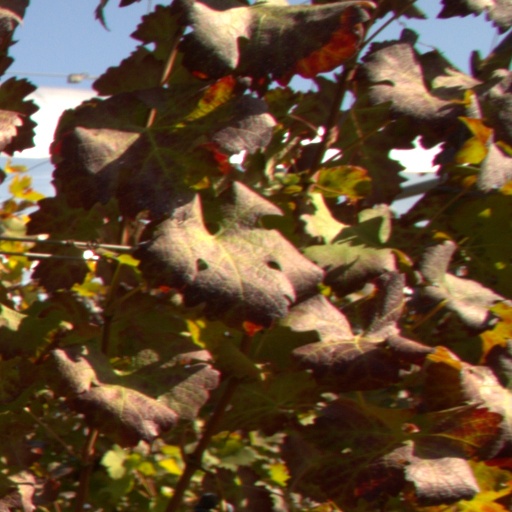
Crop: grape